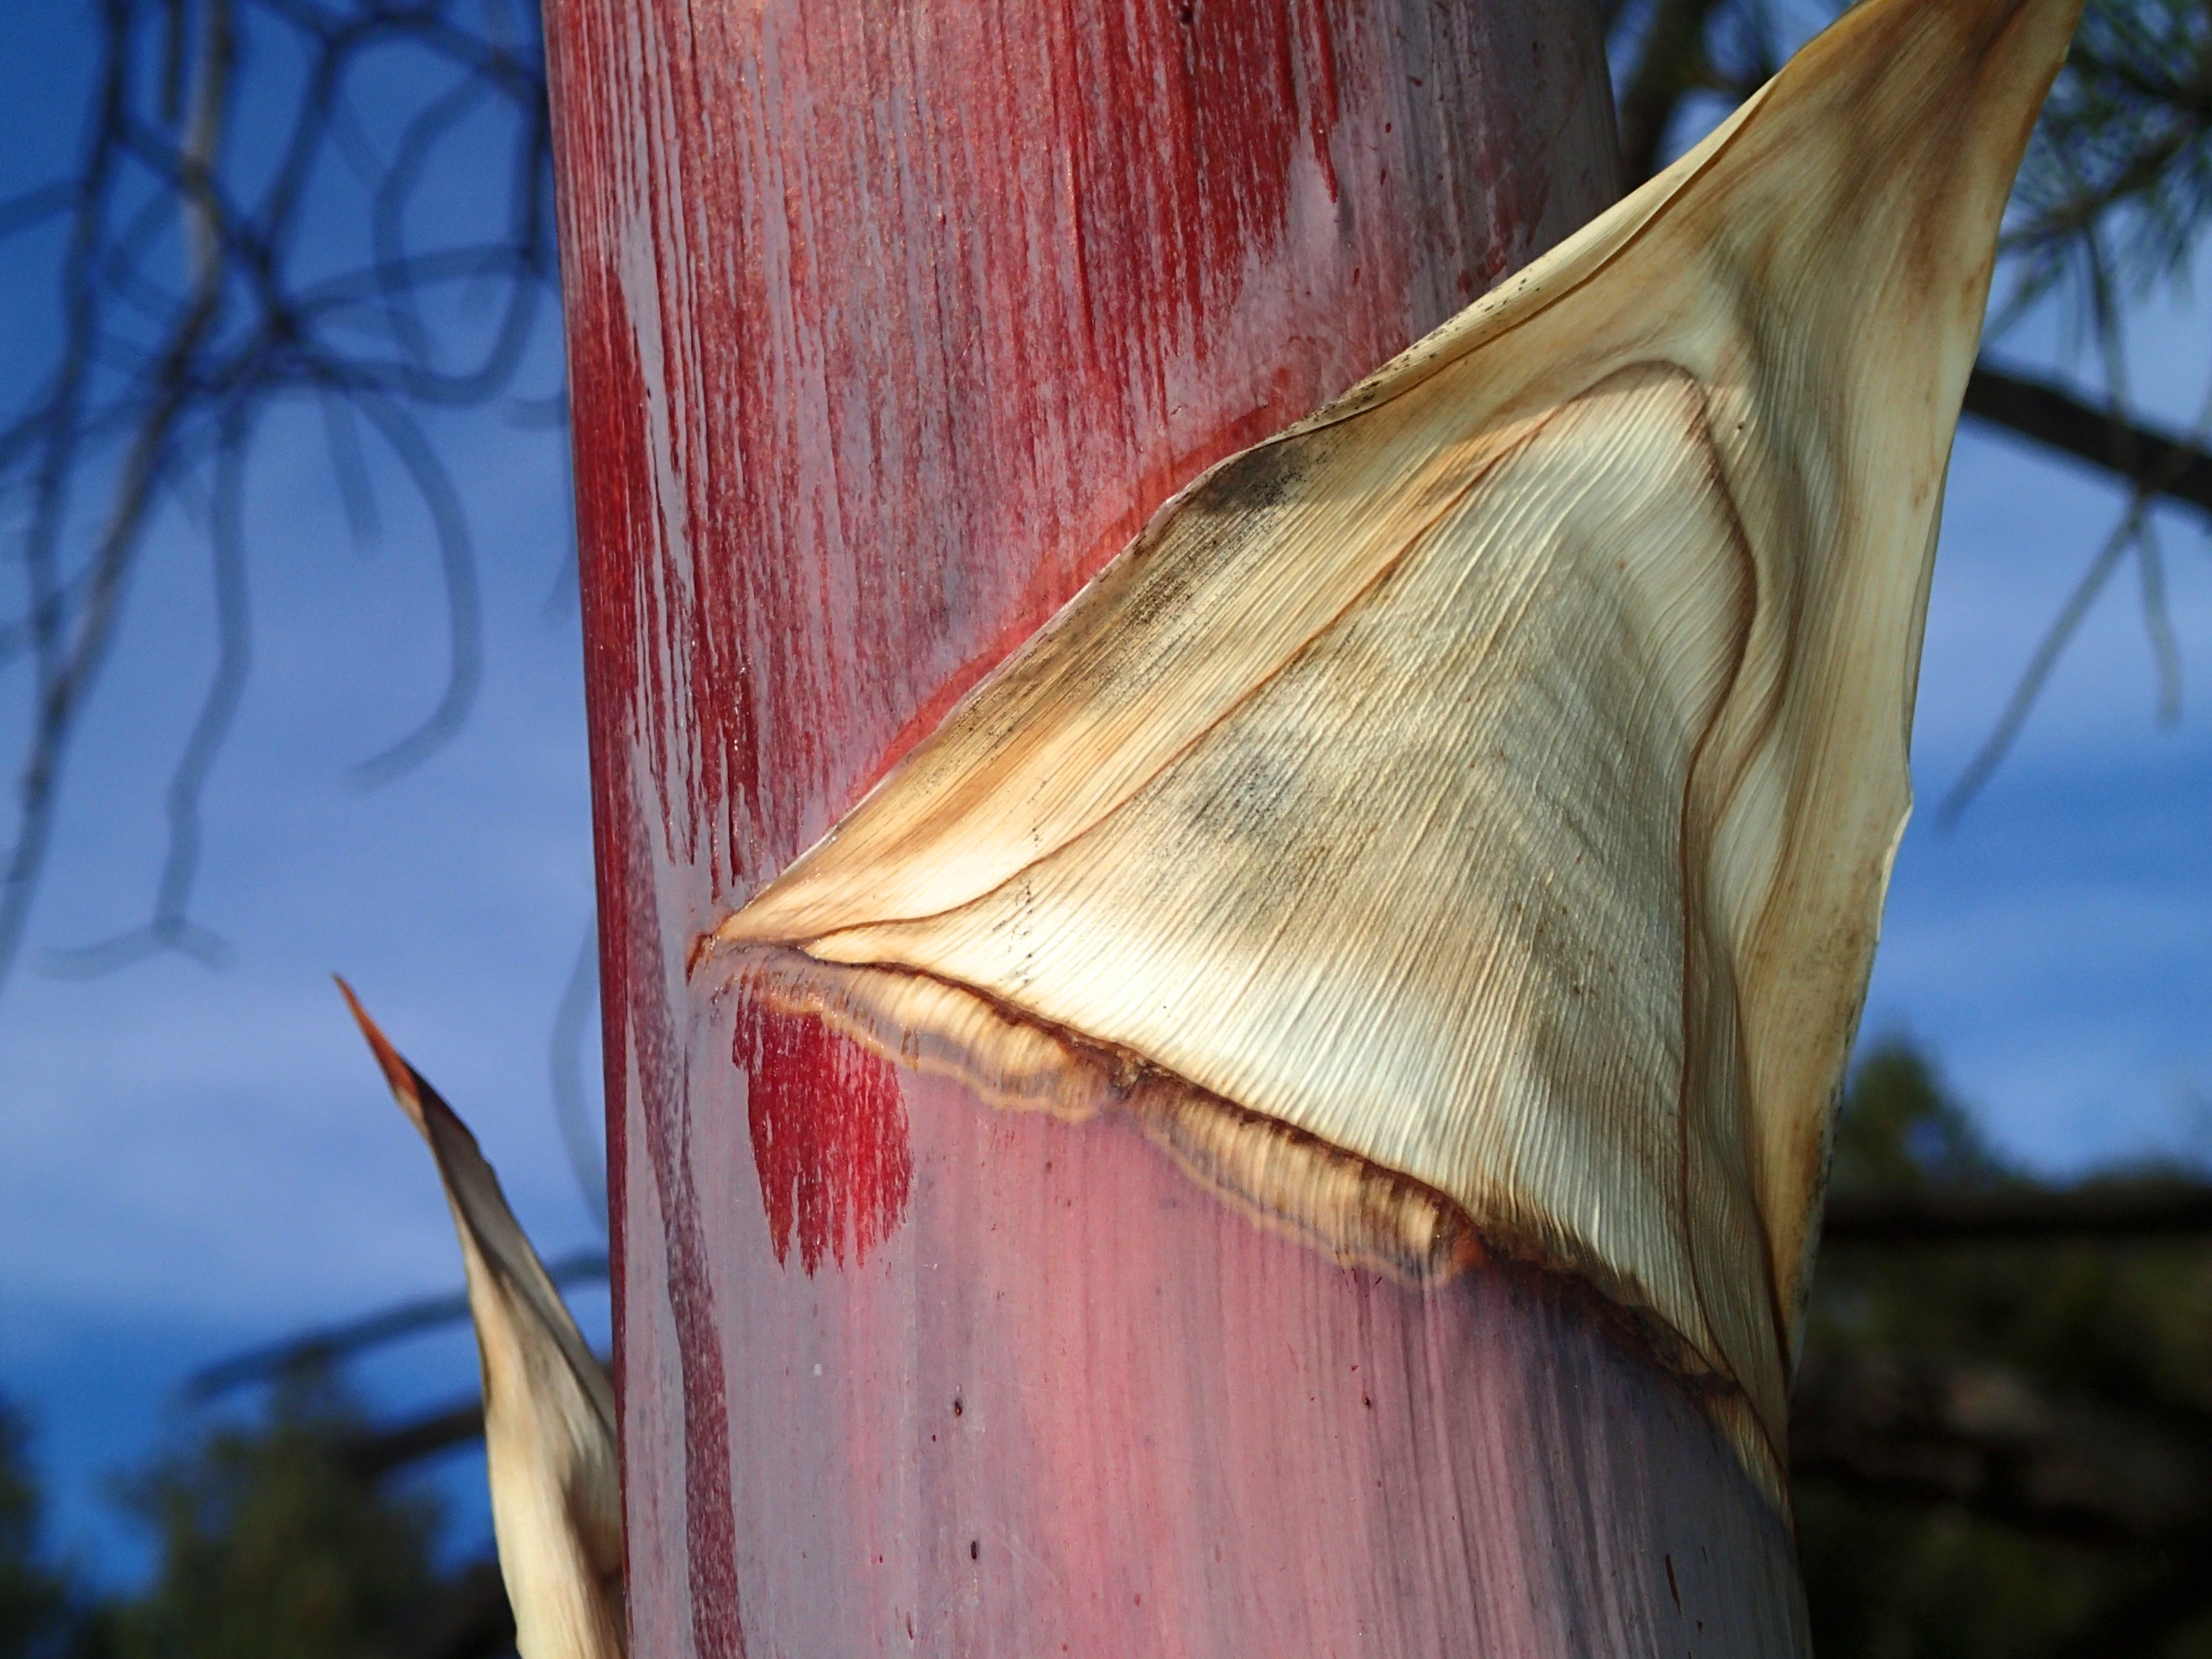
tree, nature, plant, wood, sunlight, leaf, flower, trunk, spring, red, color, autumn, flora, season, close up, temple, 2013365, macro photography, grass family, plant stem, woody plant